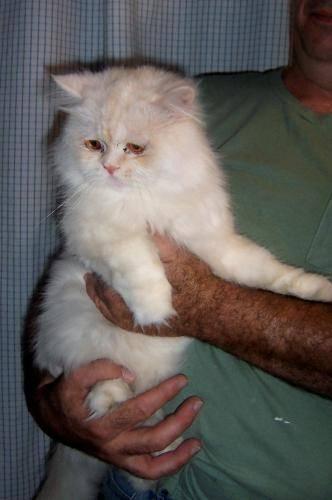
cat